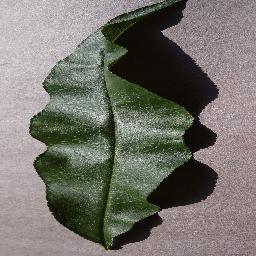
Label: Peach___healthy